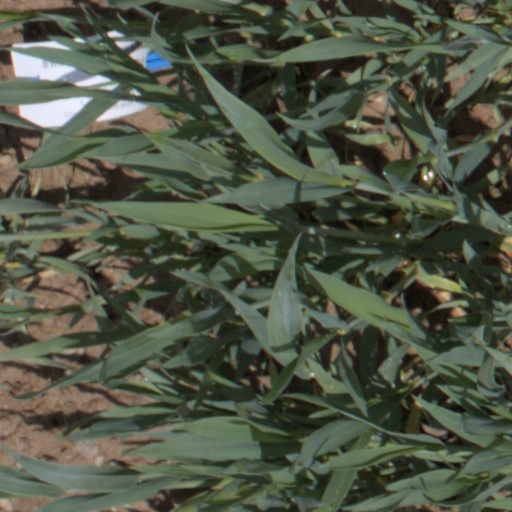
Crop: wheat